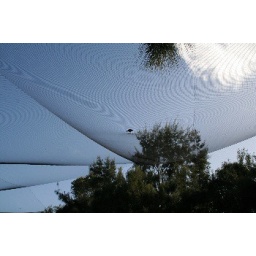
duck walking on net that was hanging over bird cages